Step migration

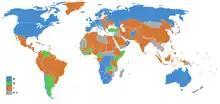
World net migration rate

Step migration is a migration pattern conceptualized in 1885 by Ernst Georg Ravenstein, who observed migration as occurring stage by stage as rural inhabitants move closer to urban areas of growth. It is a migration pattern regarded by some scholars to be a widely popular form of international migration in the twenty-first century globalized world. There is a large breadth of study proving the existence of step migration in many international migration patterns, although there is lack of consensus over its exact specification and measurement. Step migration scholars deem it to be an important international trend that has the power to aid in the design of policy development efforts in both rural and urban areas worldwide. According to Abrahm Lustgarten, Senior Environmental Reporter for ProPublica, in his May 2021 report, Step migration – or "stepwise migration" – is a characteristic pattern of migration driven by climate change.